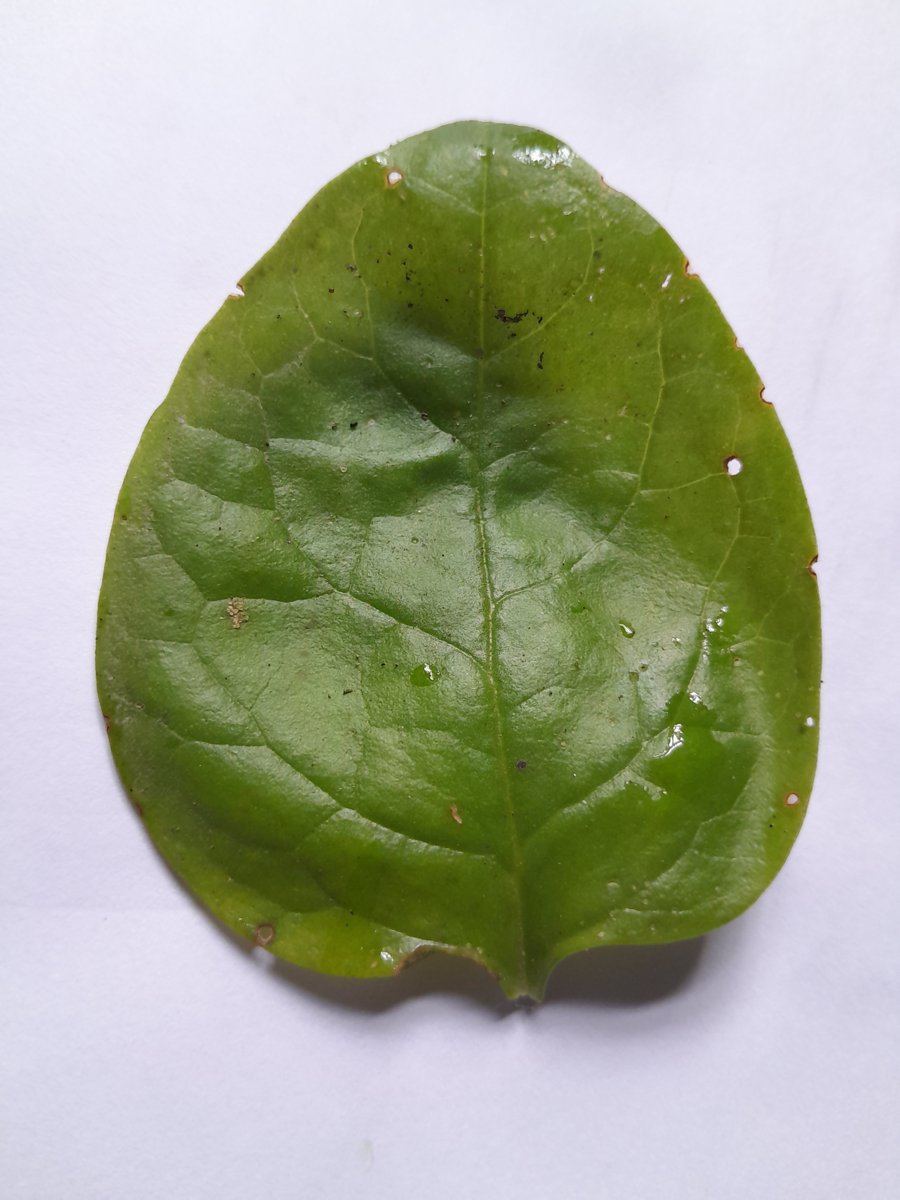
Label: Bacterial-Spot